International entrepreneur rule

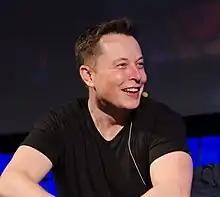
Elon Musk, South-African Founder of SpaceX and CEO of Tesla Motors

The International Entrepreneur Rule is a regulation by U.S. Citizenship and Immigration Services (USCIS) to increase the presence of foreign entrepreneurship in the U.S. Under this rule, qualified foreign entrepreneurs are granted temporary parole to the U.S. in order to build and scale their businesses. Foreign entrepreneurs wishing to enter or remain in the country to build their business operations must meet certain criteria that are reviewed on a case-by-case basis by the Department of Homeland Security (DHS). Unlike the Startup Visa, this rule does not need to be approved by Congress. The American public was allowed to comment on the proposed rule for 45 days, and the final rule was published in January 2017 and implemented in December 2017 after a federal court order. The Department of Homeland Security estimates that 2,940 entrepreneurs will be granted parole to the U.S. each year.